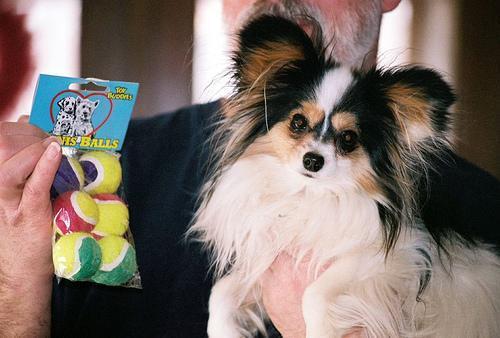
papillon